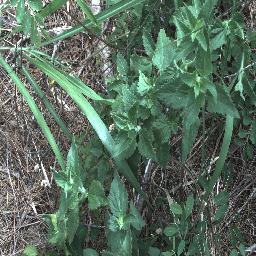
Label: siam_weed